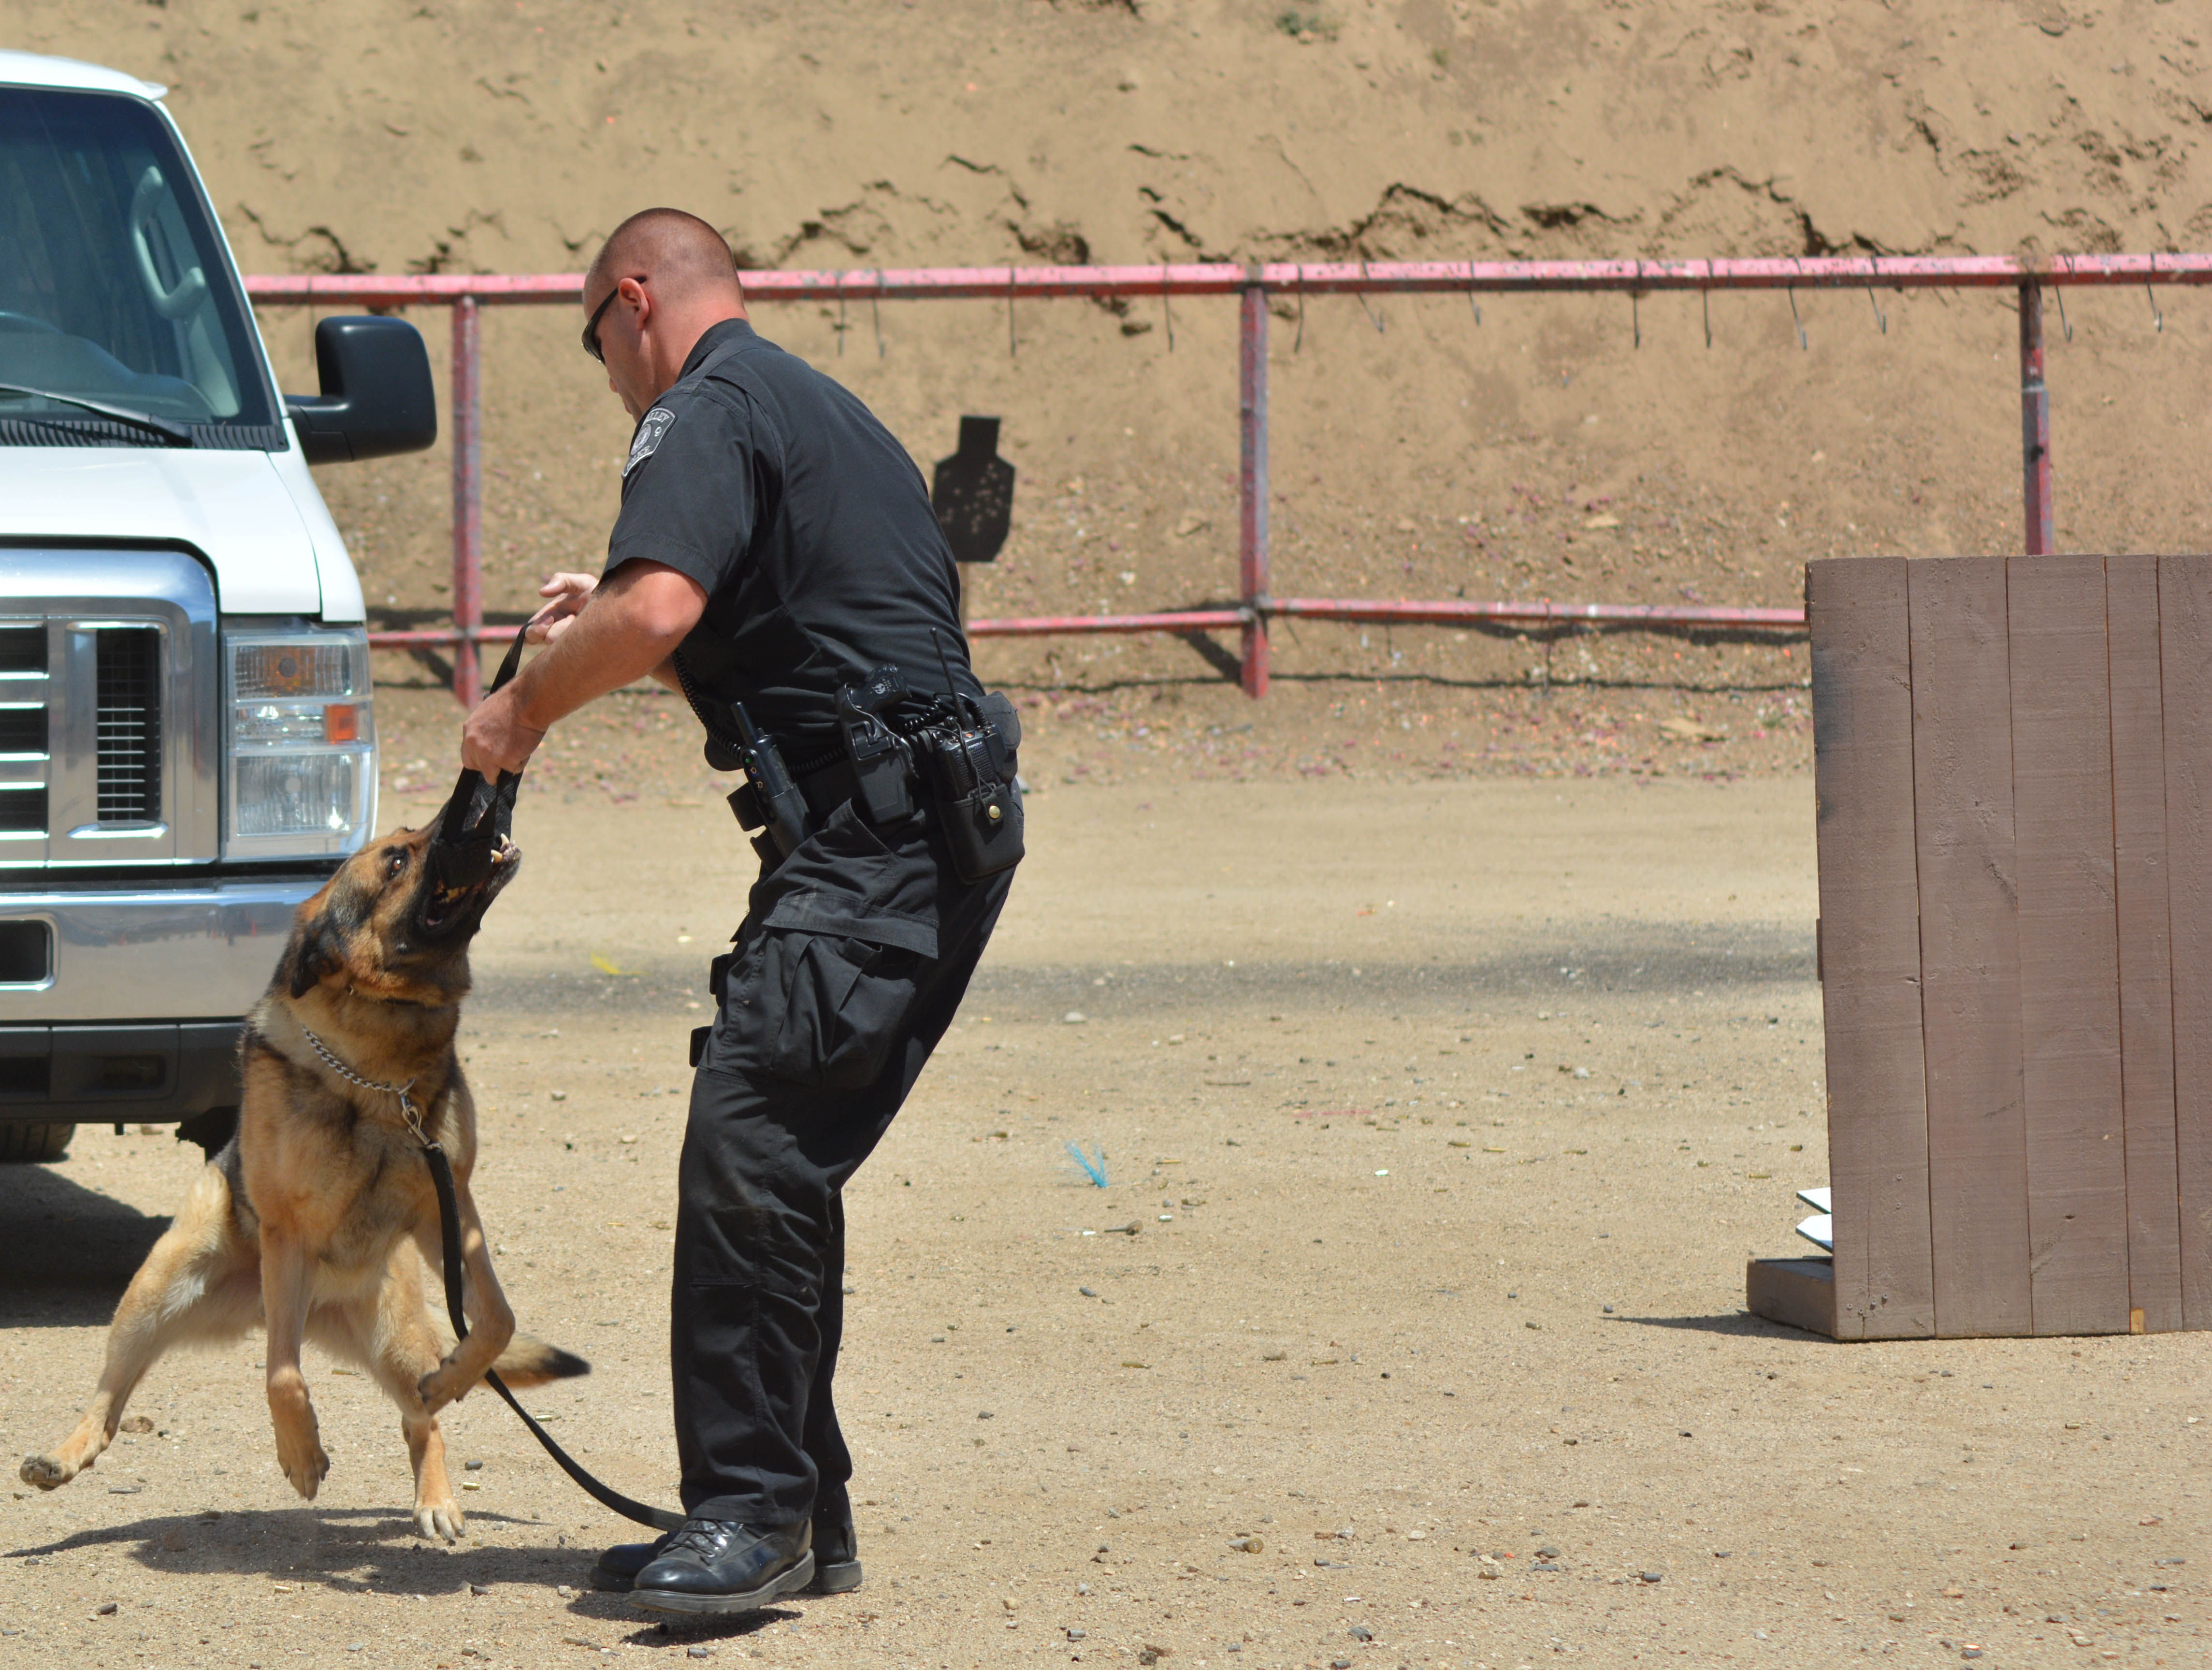
dog, mammal, vertebrate, police dog, dog like mammal